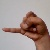
The image shows a hand gesture representing the letter 'J' in Indian Sign Language.